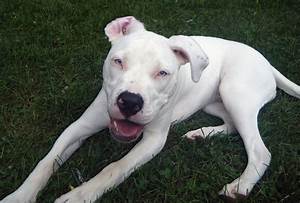
Label: dog